Gun law in Pakistan

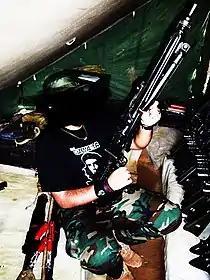

The gazette notification dated June 7, 2013, published by the Pakistani Ministry of Interior defines prohibited and non-prohibited weapons. After the 18th amendment, the right to issue arms licenses was transferred to provinces. Nevertheless, federal government jurisdiction for licensing remained within Islamabad and for employees, officials, institutions of federal government and for defense personnel. Different provinces issue arms licenses following their respective policies .